German battleship Gneisenau

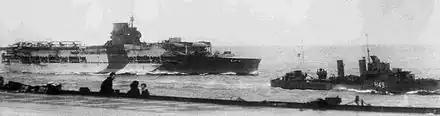
photographed in May 1940 operating off Norway

"Gneisenau" was assigned to the forces participating in Operation Weserübung, the invasion of Denmark and Norway. She and her sister were the covering force for the assaults on Narvik and Trondheim (Flag Officer "Vize Admiral" Günther Lütjens). The two ships left Wilhelmshaven on the morning of 7 April, along with the heavy cruiser and fourteen destroyers. The cruiser and destroyers carried the assault forces for Narvik and Trondheim, while "Gneisenau" and "Scharnhorst" provided cover for them. Later that day, at around 14:30, the three ships came under attack by a force of British bombers, though the bombers failed to make any hits. On the morning of 8 April, the destroyer encountered the British destroyer . Before being sunk, "Glowworm" rammed "Admiral Hipper", though the latter was not seriously damaged. The crews of the two battleships went to battle stations, though they did not take part in the brief engagement. At 21:00, "Gneisenau" and "Scharnhorst" took up a position west of the Vestfjorden to provide distant cover to both of the landings at Narvik and Trondheim.